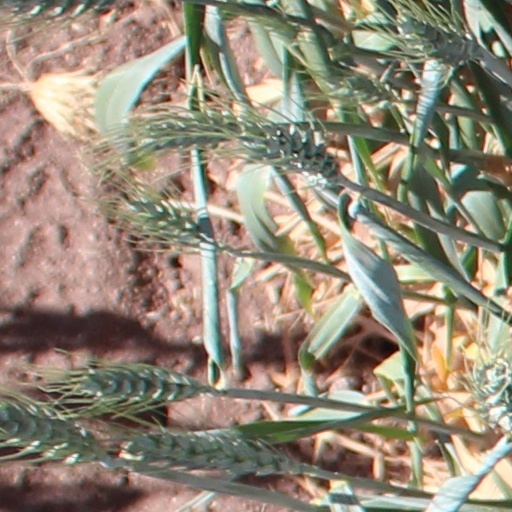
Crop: wheat